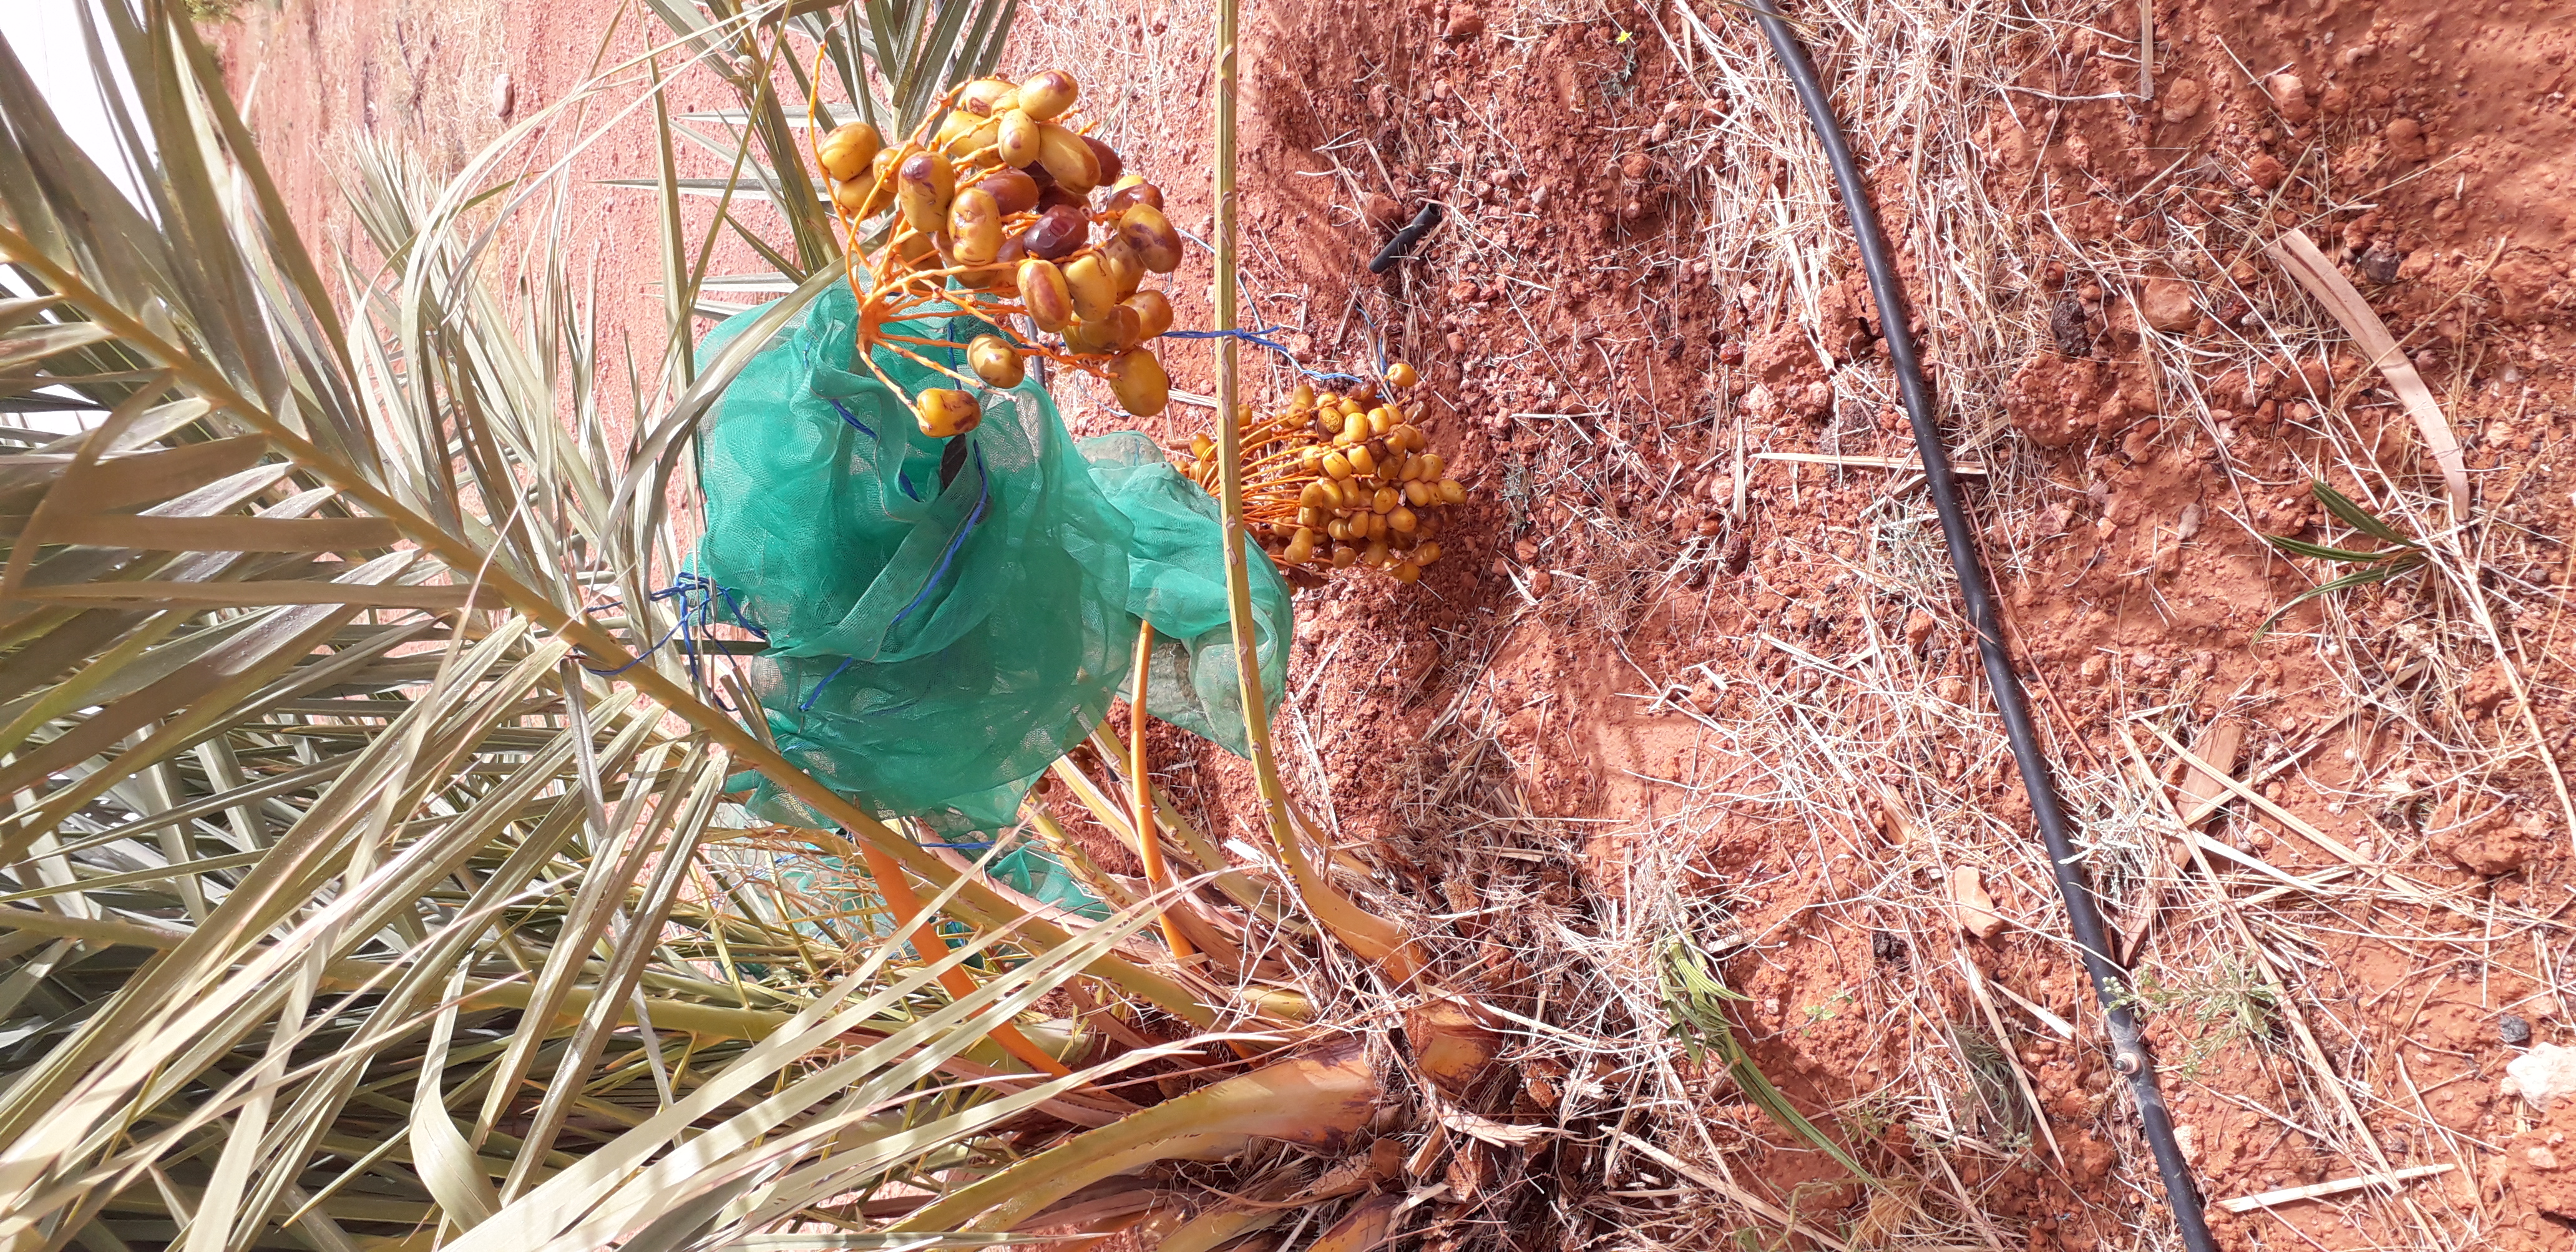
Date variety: Boufagous